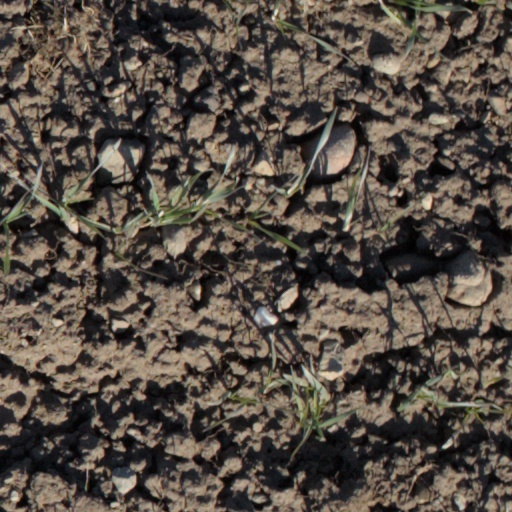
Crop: wheat